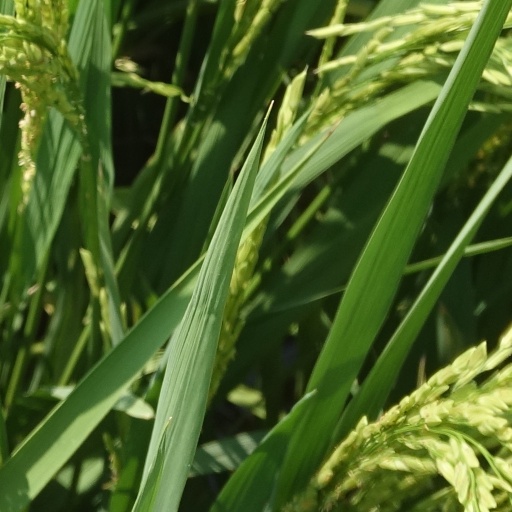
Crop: rice